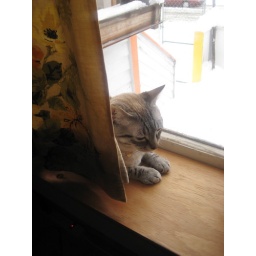
Sky built a shelf under the window to keep the heater's heat from going up the drapes; it's like a cat sauna